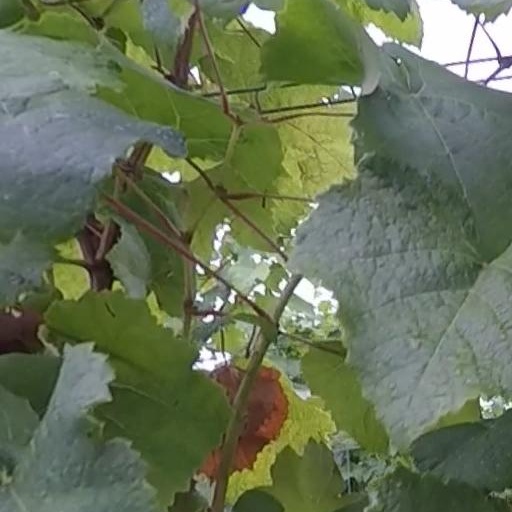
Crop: grape